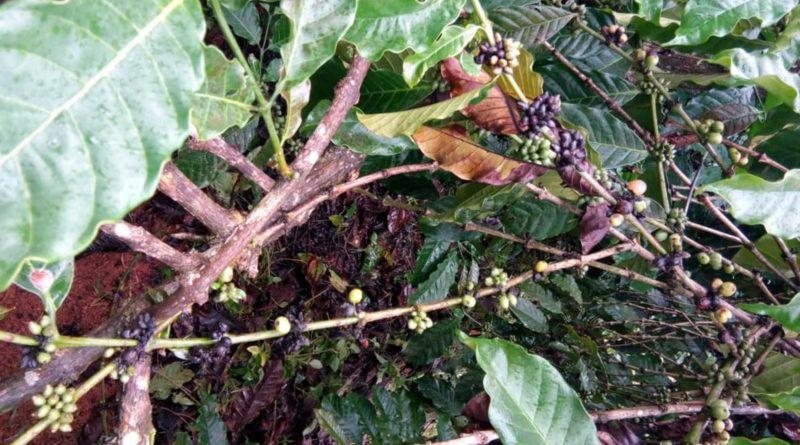
Plant: Coffee
Disease: coffee black rot